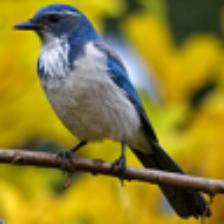
Label: NonHuman